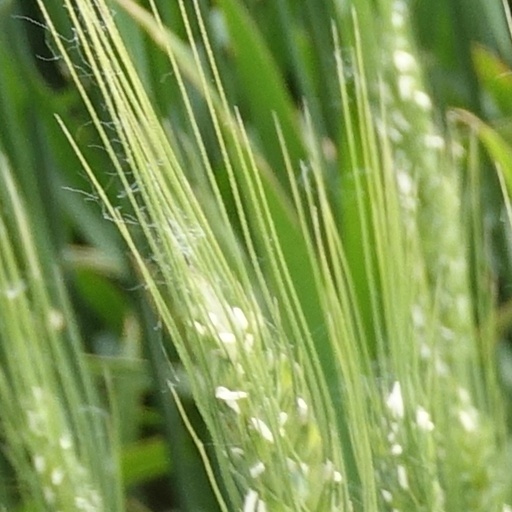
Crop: wheat